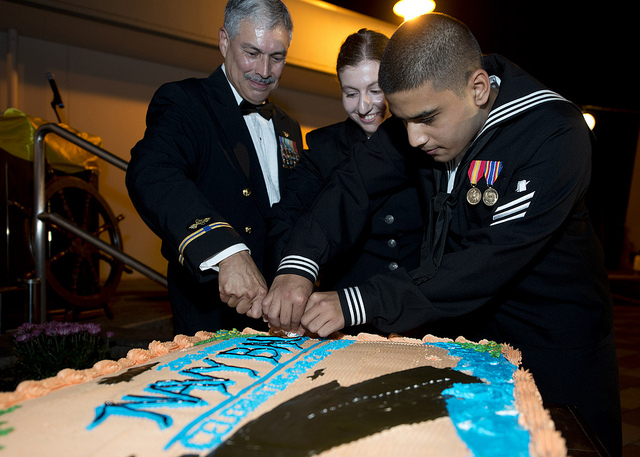
user: Given an image and a question. Answer the question in a short answer. Question: Where is this celebration taking place? Short Answer:
assistant: ship